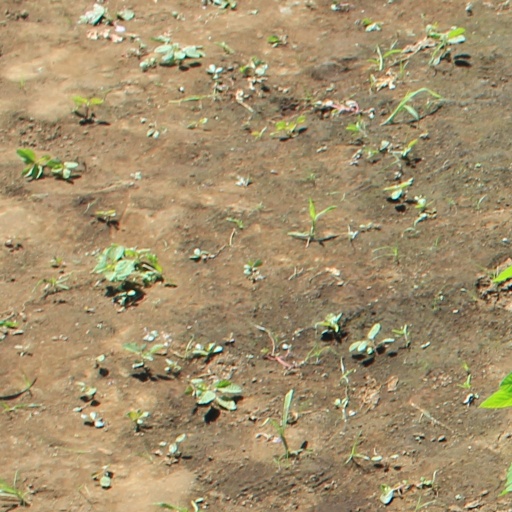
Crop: soybean